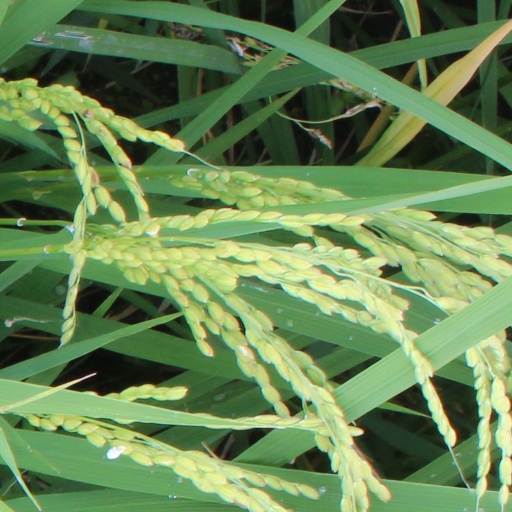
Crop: rice